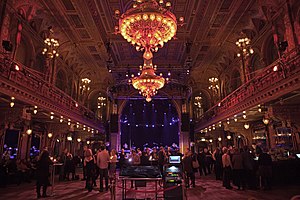
Berns Salonger
Berns Salongers interiør i 2011
Berns Salonger eller bare Berns er en restaurant, natklub, et hotel og forlystelsessted ved Berzelii Park i det centrale Stockholm. Siden foråret 2011 er Berns en del af Stureplansgruppen.